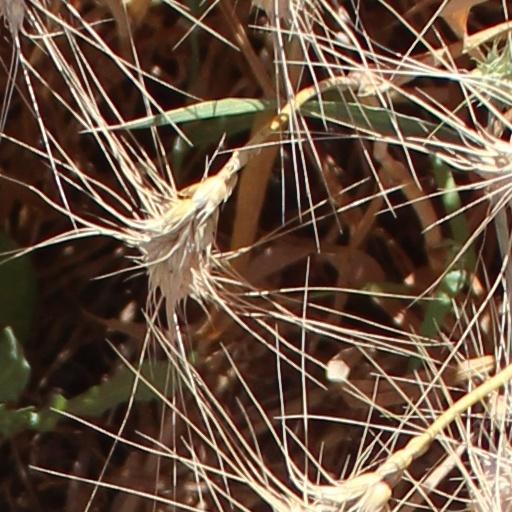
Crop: wheat